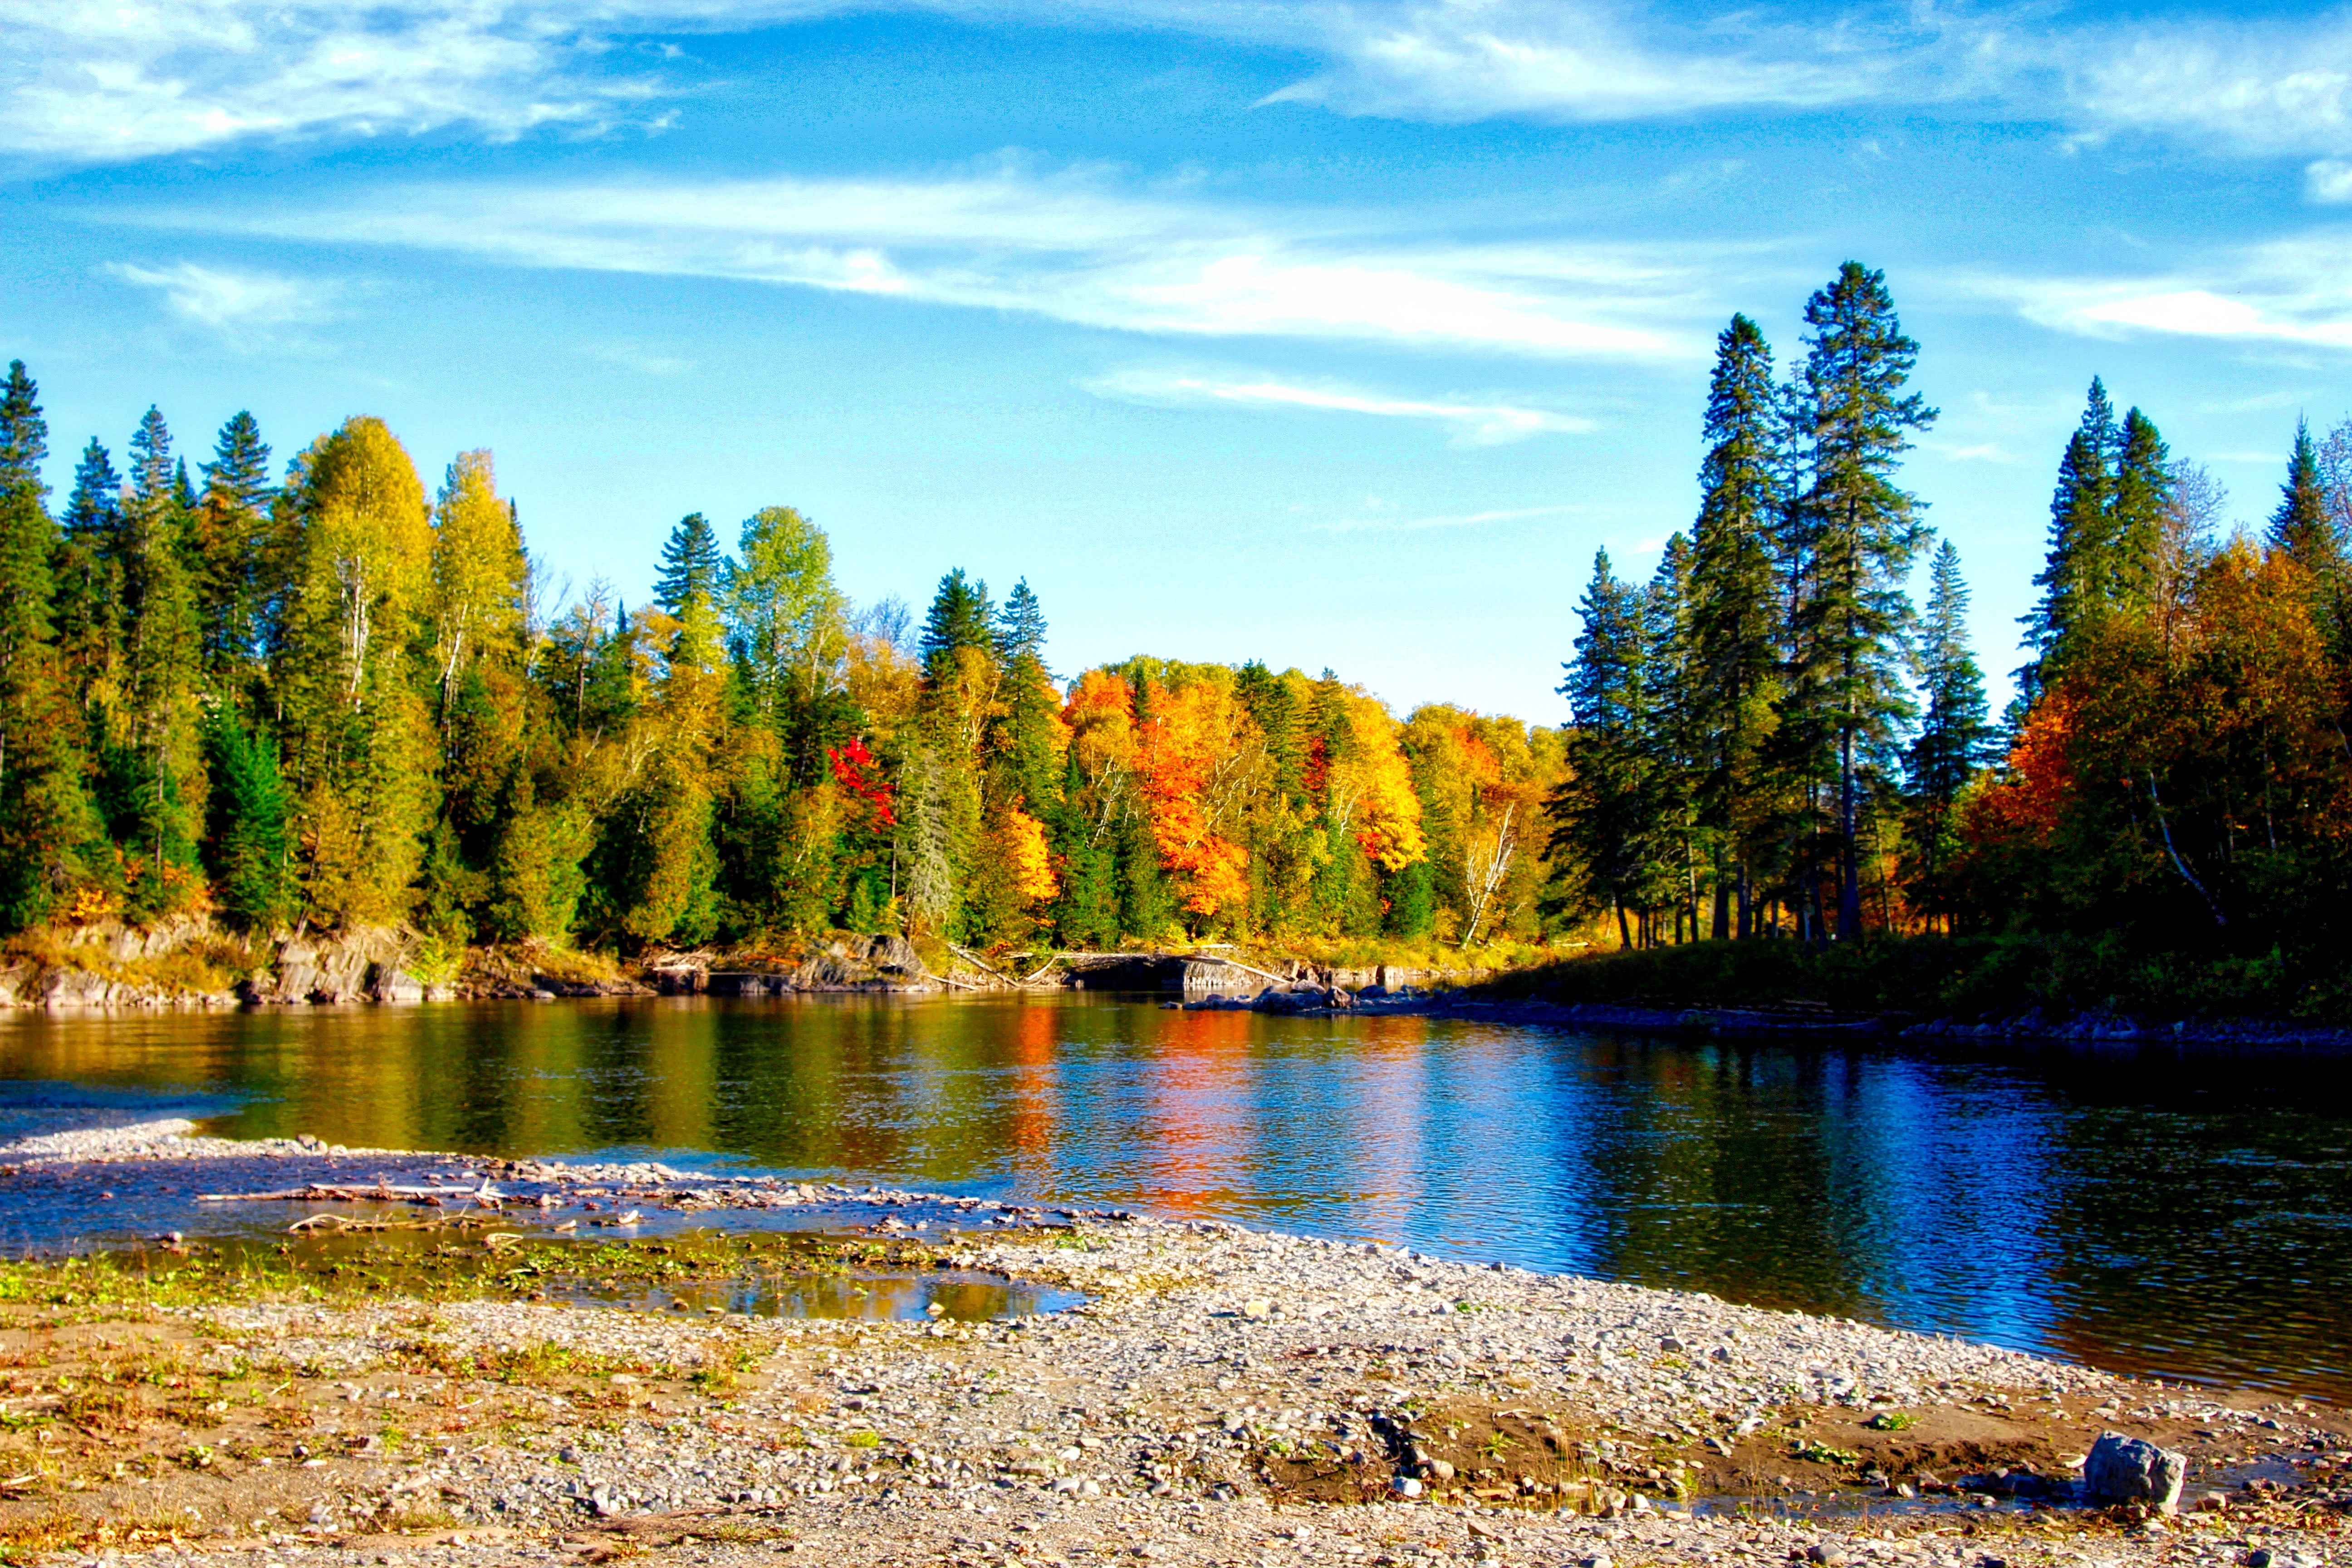
landscape, tree, water, nature, forest, wilderness, mountain, meadow, countryside, morning, leaf, fall, lake, river, pond, rural, reflection, autumn, reservoir, national park, season, body of water, trees, picturesque, loch, ecosystem, autumnal